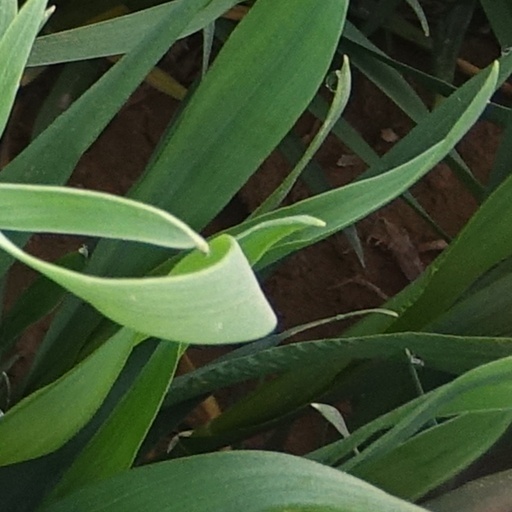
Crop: wheat